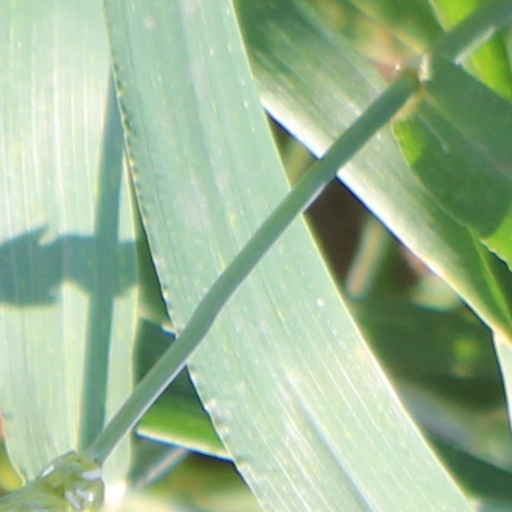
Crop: wheat